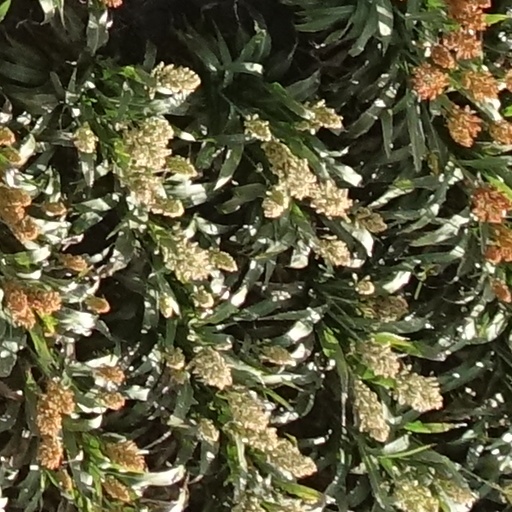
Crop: sorghum